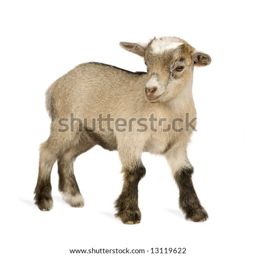
young goat in front of a white background